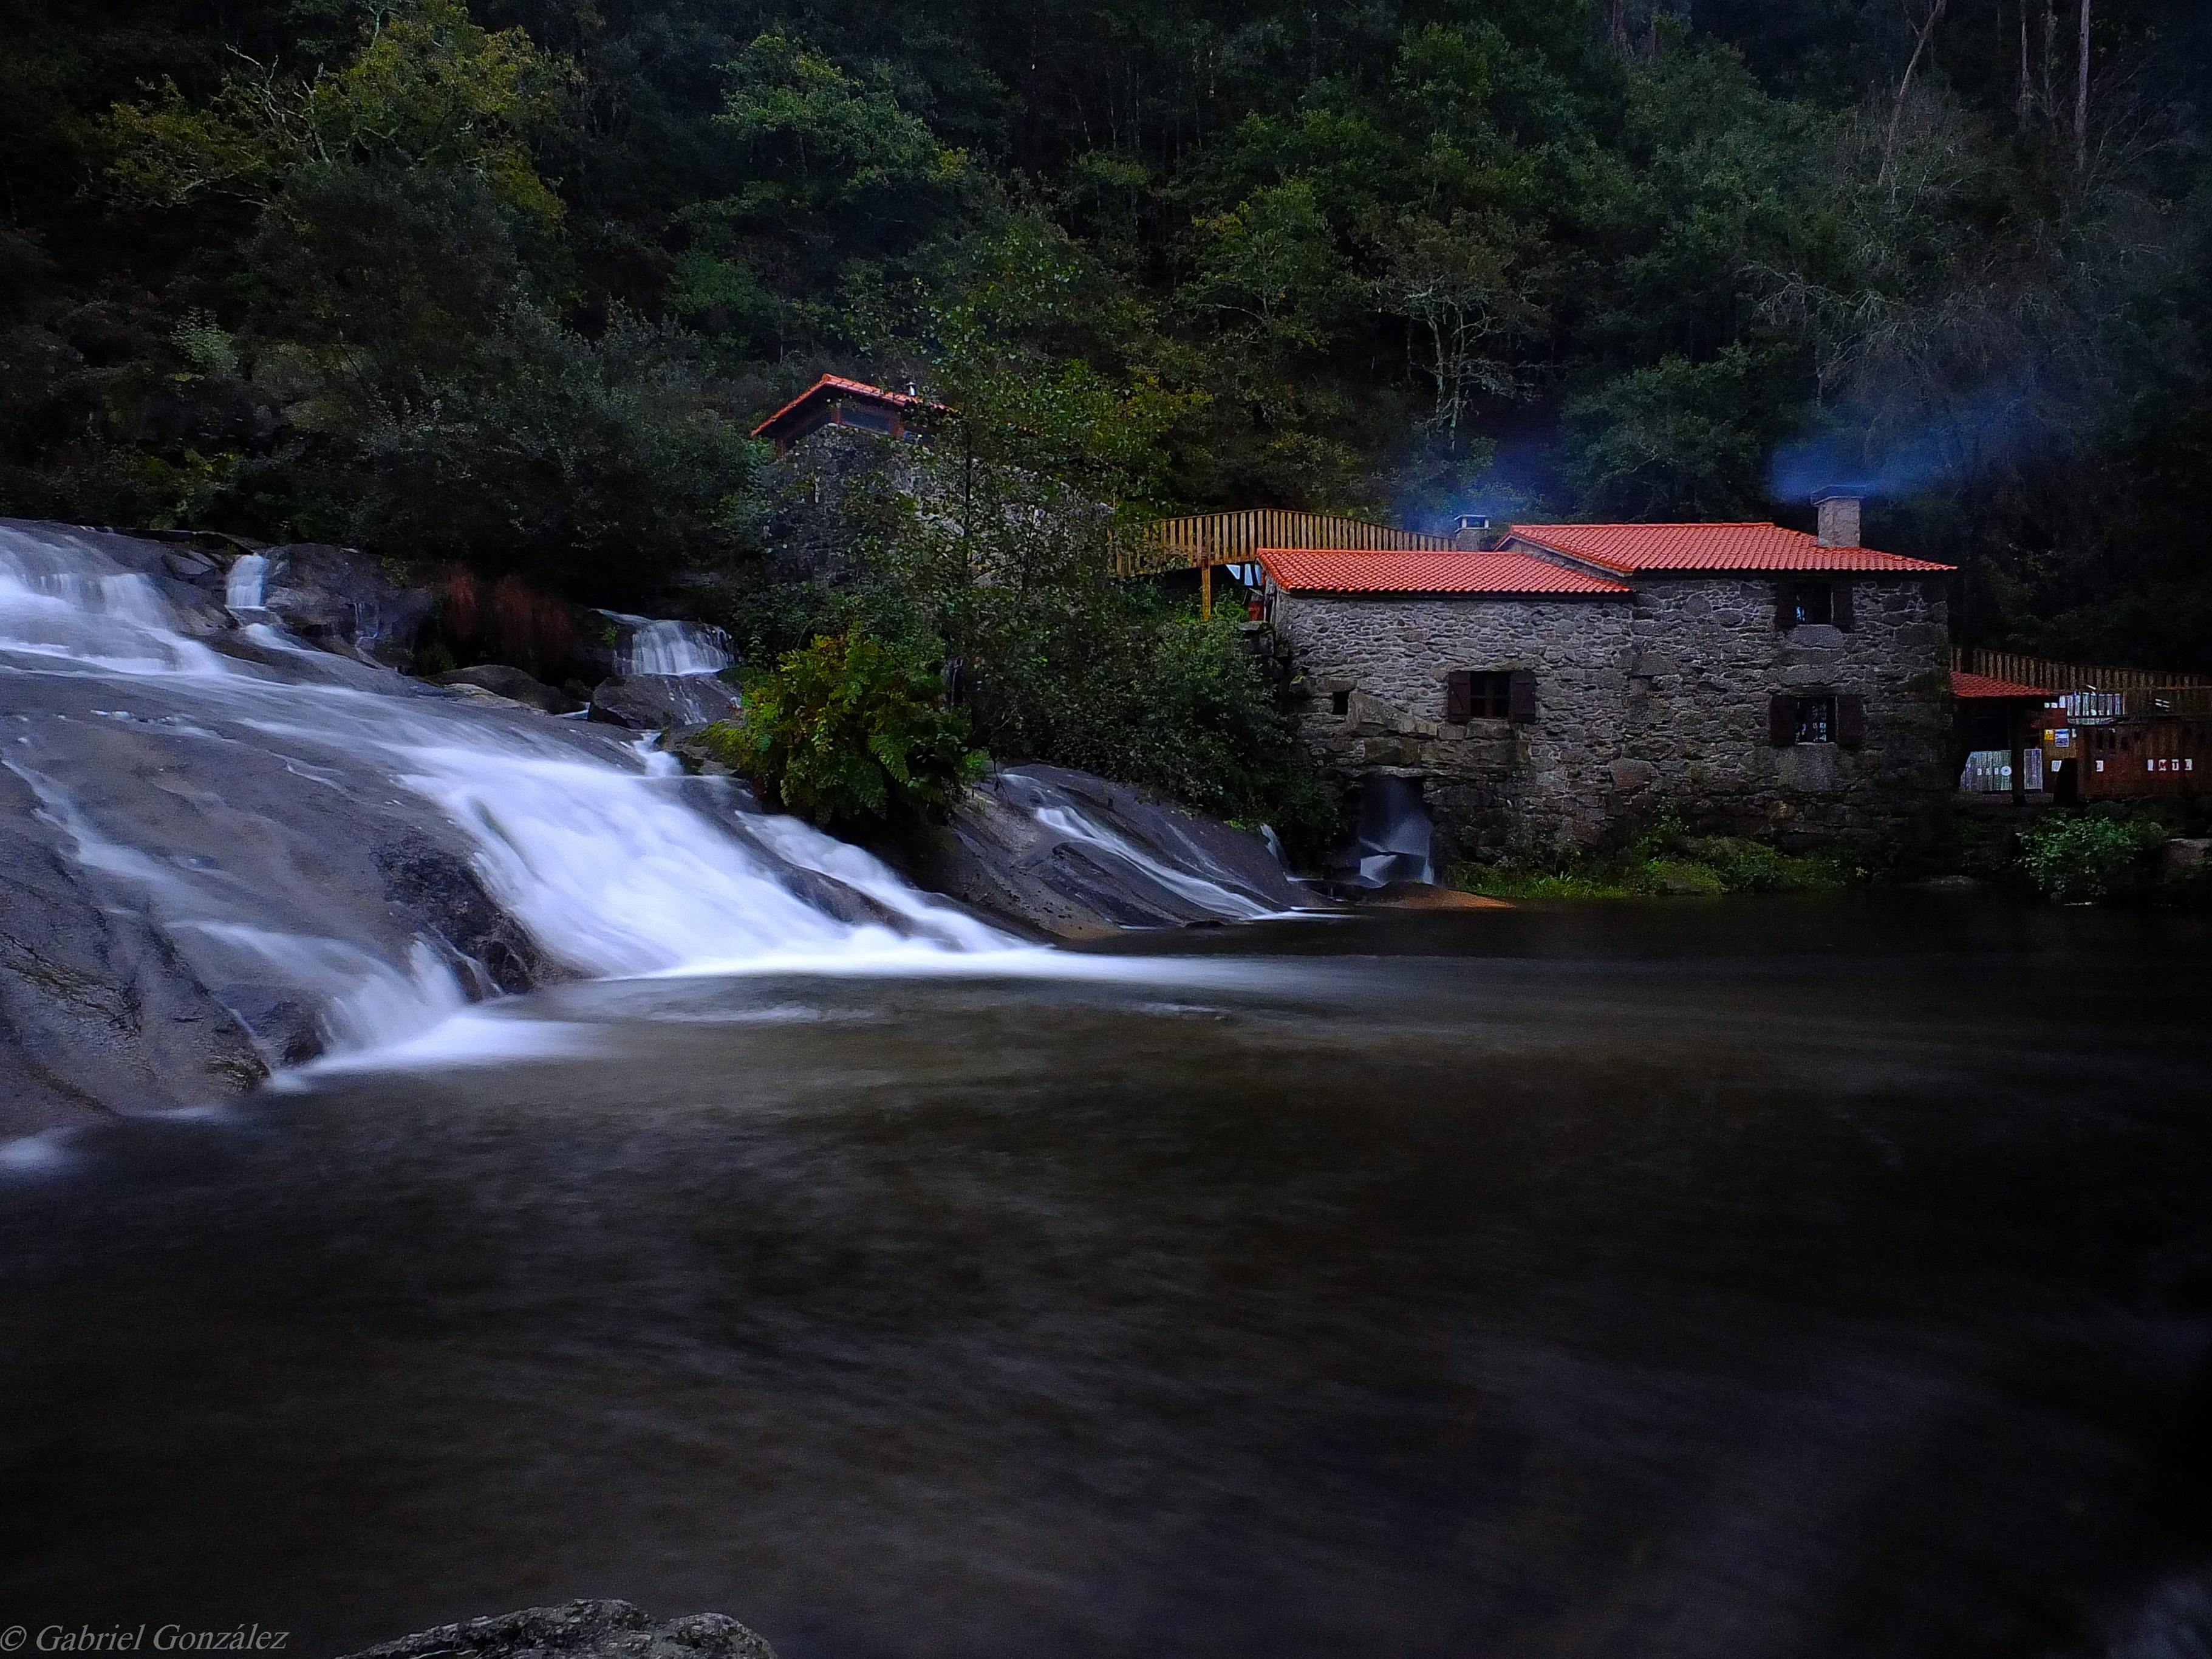
landscape, water, waterfall, river, explore, stream, jungle, explorer, spain, galicia, pontevedra, paisajes, water feature, espana, ggl1, gaby1, barro, fujifilmxs1, barosa, caldasderei, r obarosa